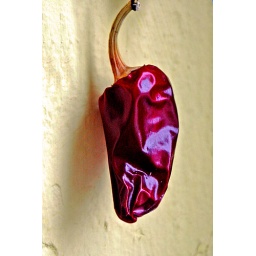
A pepper, hanging on my kitchen wall, by the window